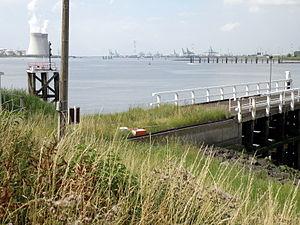
L'Escaut à la hauteur du fort de Liefkenshoek, à une vingtaine de km en aval d'Anvers. A gauche: tours de refroidissement de la centrale nucléaire de Doel, sur la rive gauche. Au milieu et à droite: engins de manutention du terminal à conteneurs (terminal à marée) Northsea Container Terminal, situé sur la rive droite, à très peu de distance de la frontière belgo-hollandaise. Au-delà s'amorce l'estuaire du fleuve. Coup d'oeil vers le nord.
L'Escaut est un fleuve européen de 355 km de long, qui traverse trois pays, avant de se jeter en mer du Nord.